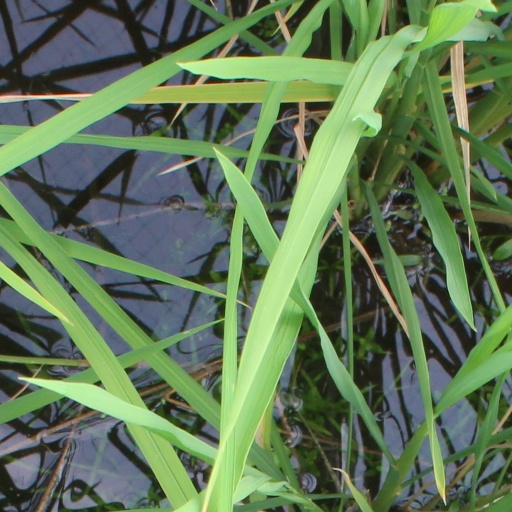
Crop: rice